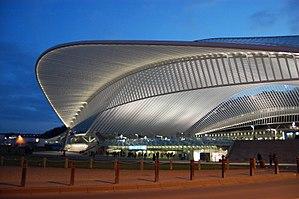
Vue de la gare des Guillemins
La gare de Liège-Guillemins est la principale des sept gares ferroviaires de la ville de Liège en Belgique. Elle est située au pied de la colline de Cointe.
Santiago Calatrava Valls est un architecte, ingénieur et plasticien espagnol.
L'histoire de la Wallonie peut être divisée en trois chapitres :
2007 par pays en Europe - 2008 par pays en Europe - 2009 par pays en Europe - 2010 par pays en Europe - 2011 par pays en Europe